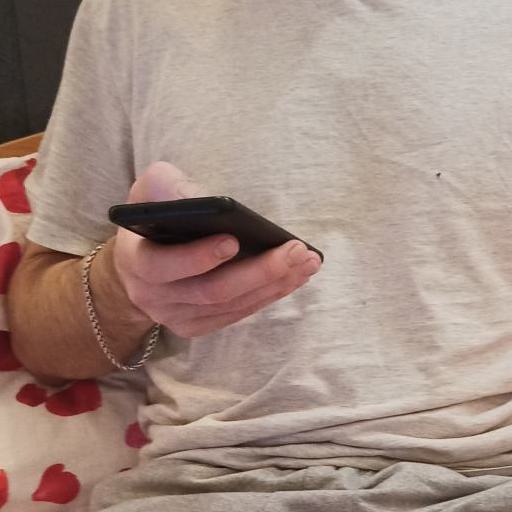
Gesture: no_gesture